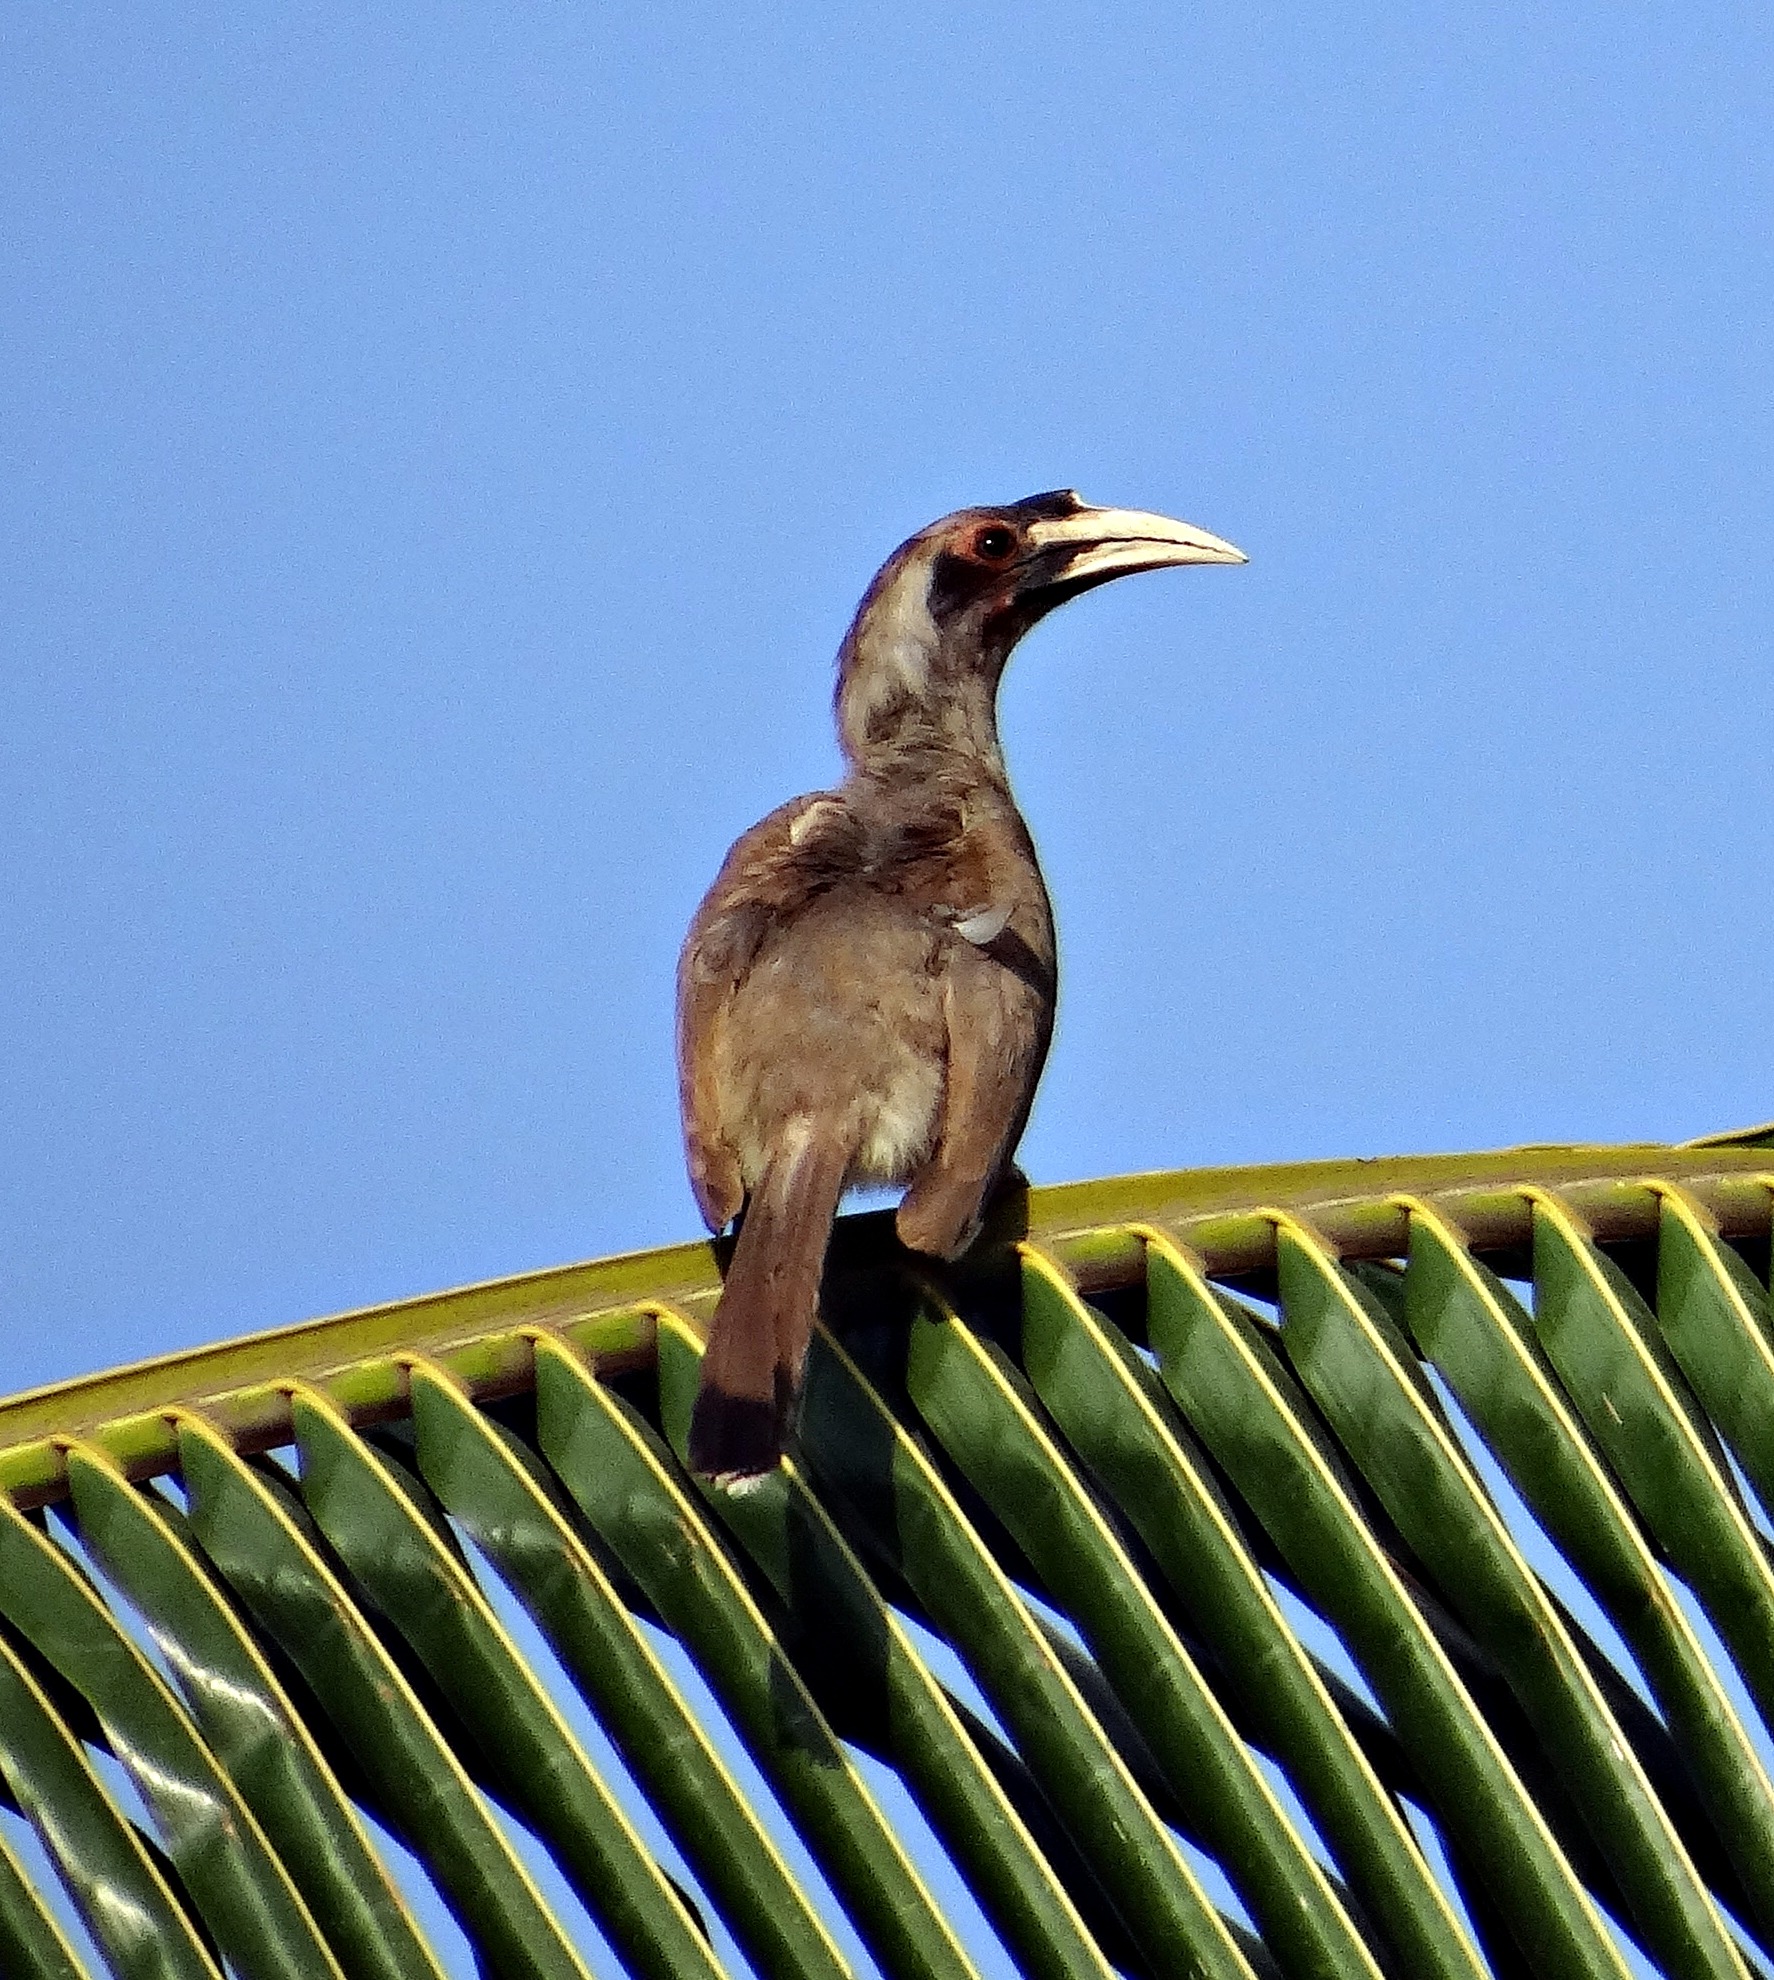
bird, wing, female, wildlife, beak, dharwad, fauna, vertebrate, india, hornbill, indian grey hornbill, ocyceros birostris, perching bird